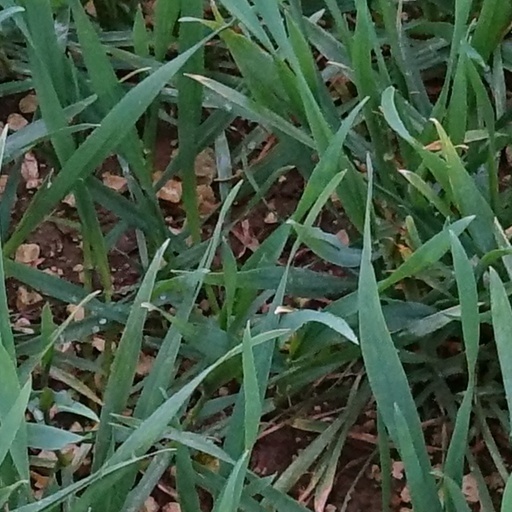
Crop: wheat